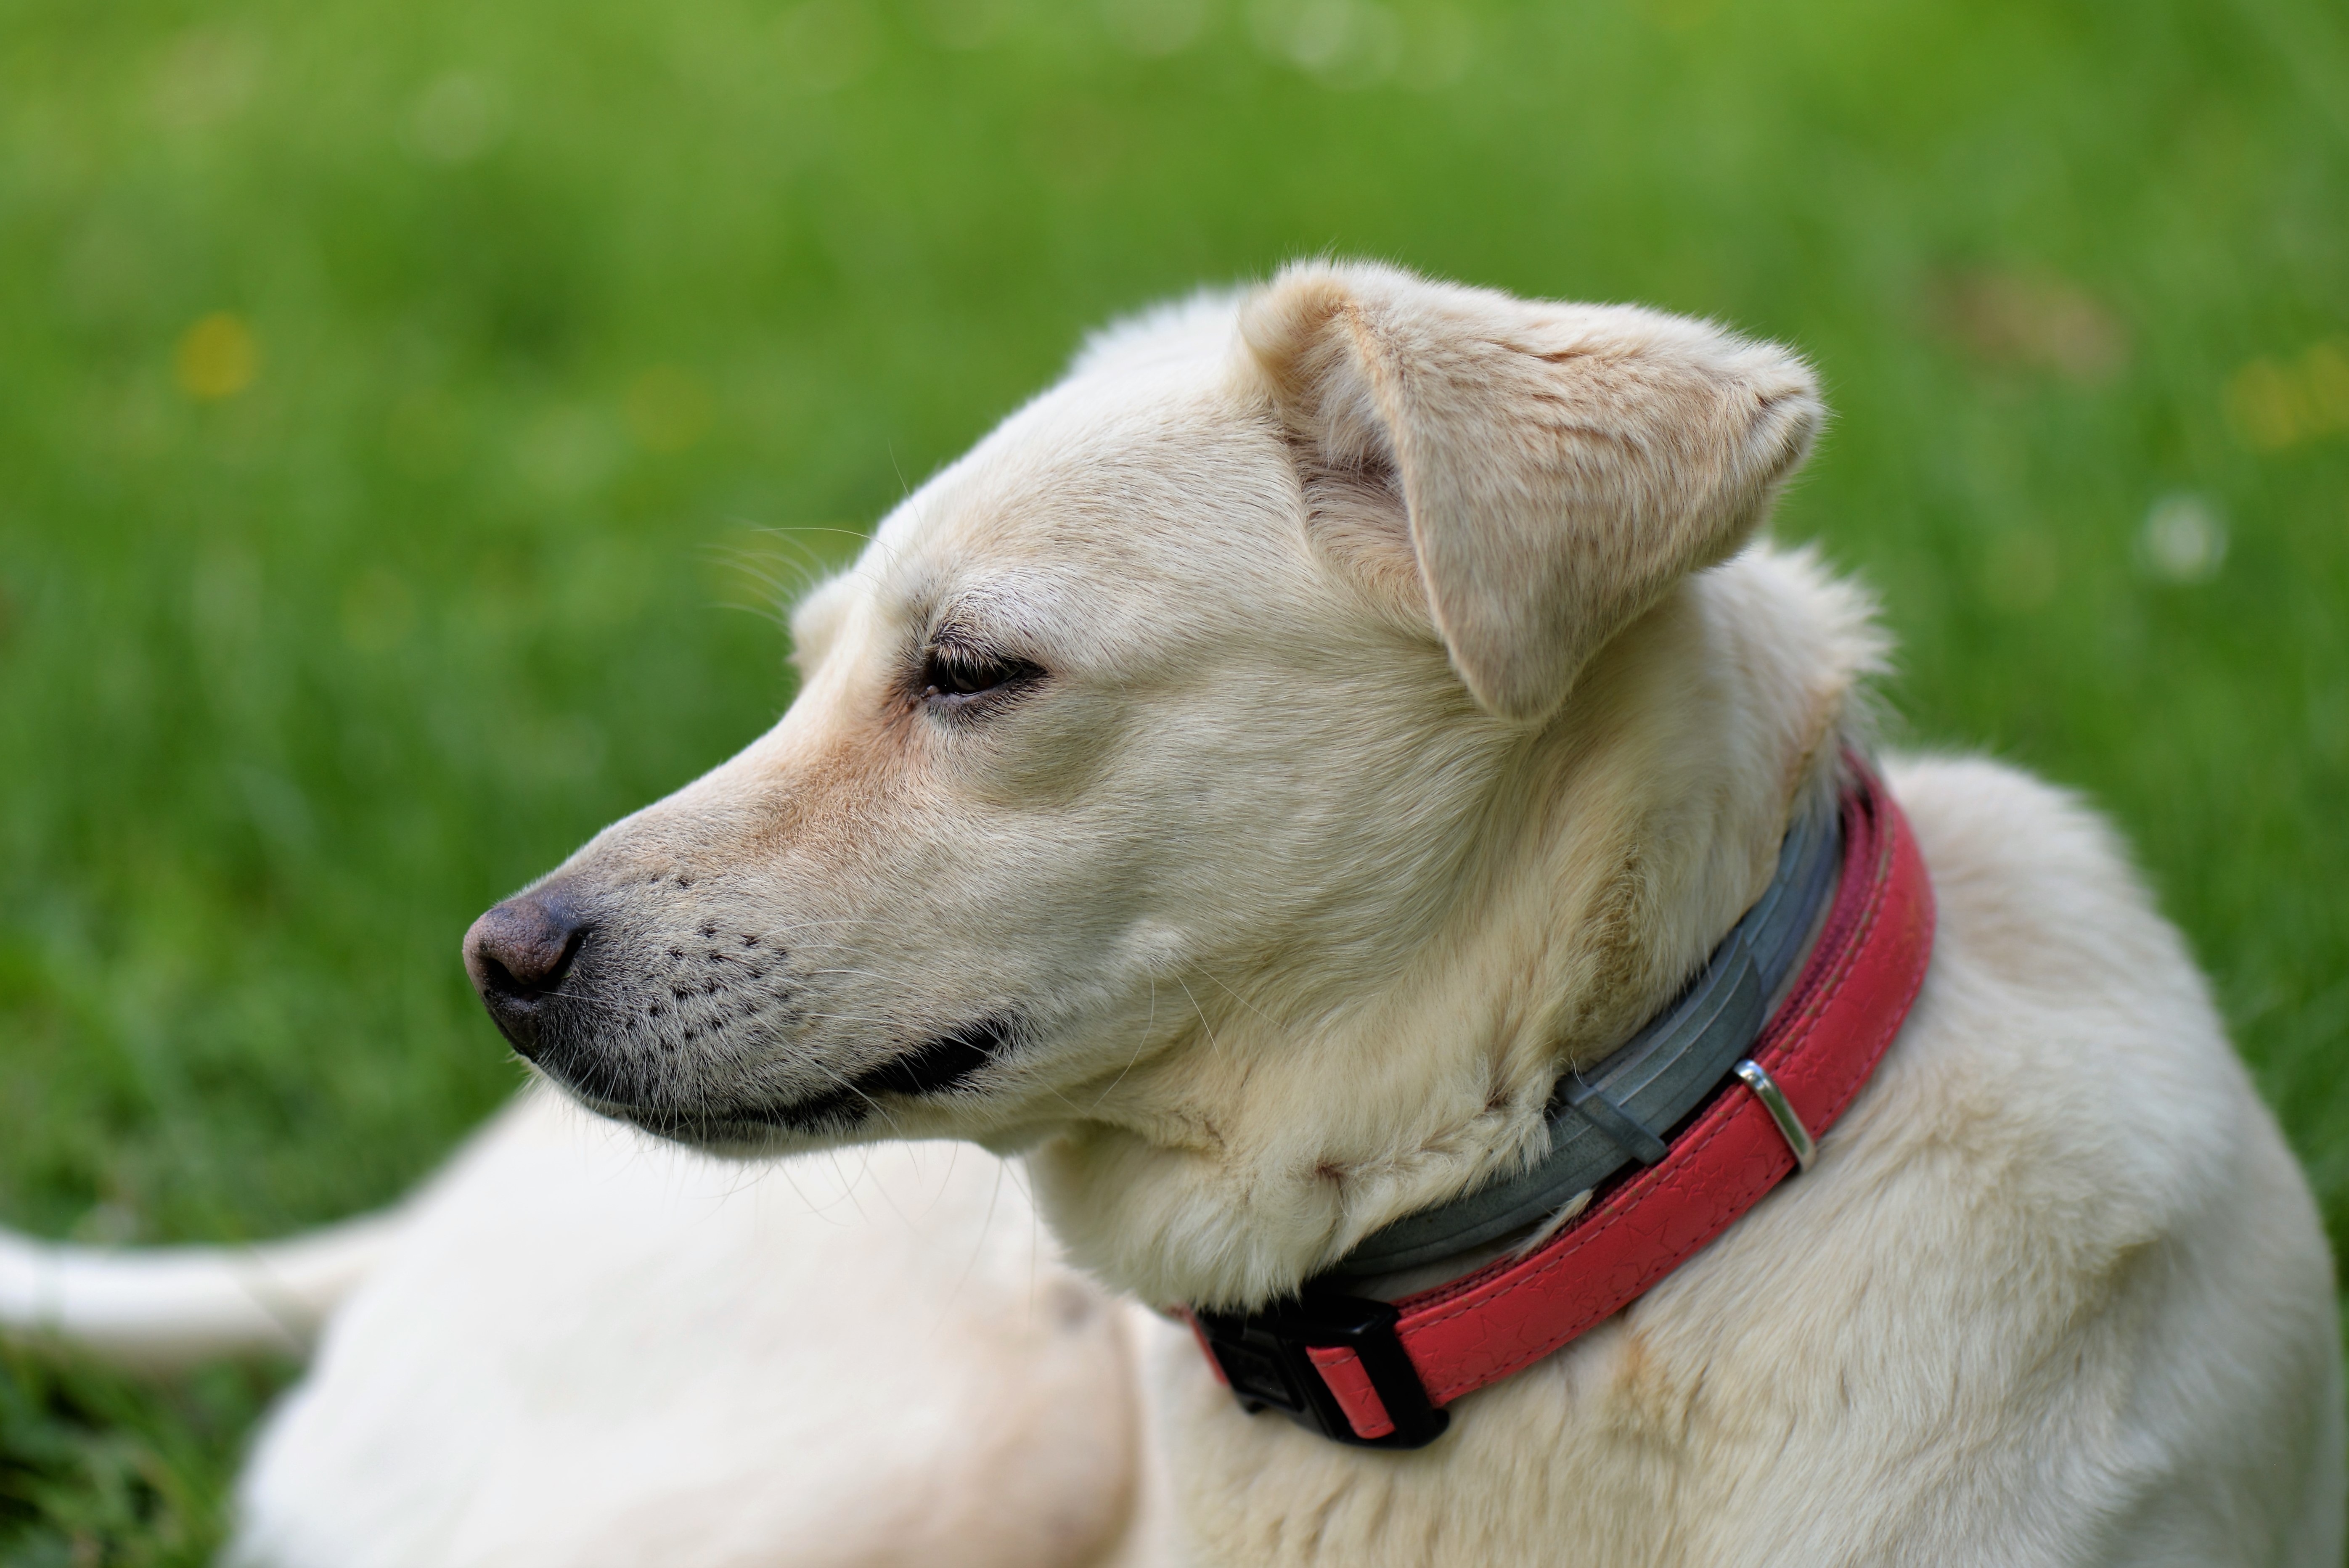
puppy, dog, pet, mammal, vertebrate, labrador retriever, attention, dog breed, retriever, animal portrait, looks, korean jindo dog, street dog, dog like mammal, dog breed group